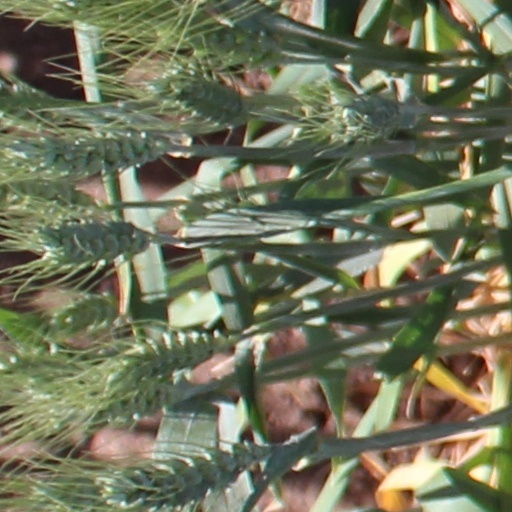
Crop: wheat